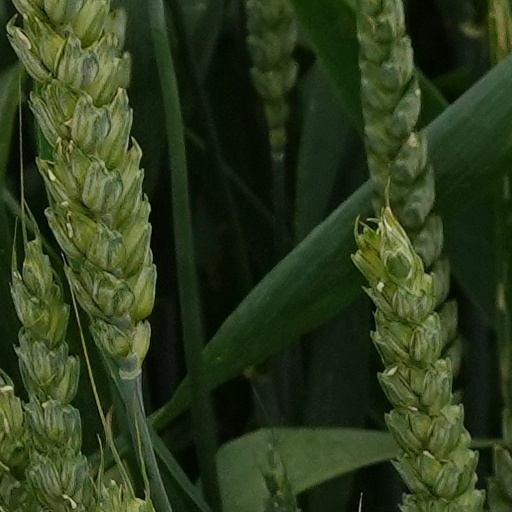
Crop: wheat